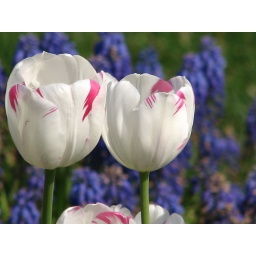
this white and pink flower with bluebells back round by bigshoot1966